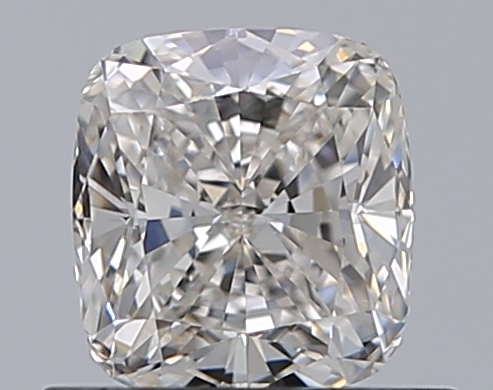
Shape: cushion
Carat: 0.7
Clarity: VS1
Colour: G
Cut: EX
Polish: EX
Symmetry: EX
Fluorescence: N
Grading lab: GIA
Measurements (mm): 5.21 x 4.81 x 3.32